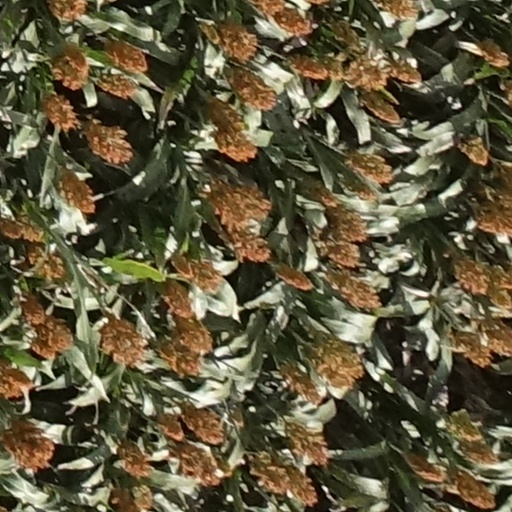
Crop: sorghum